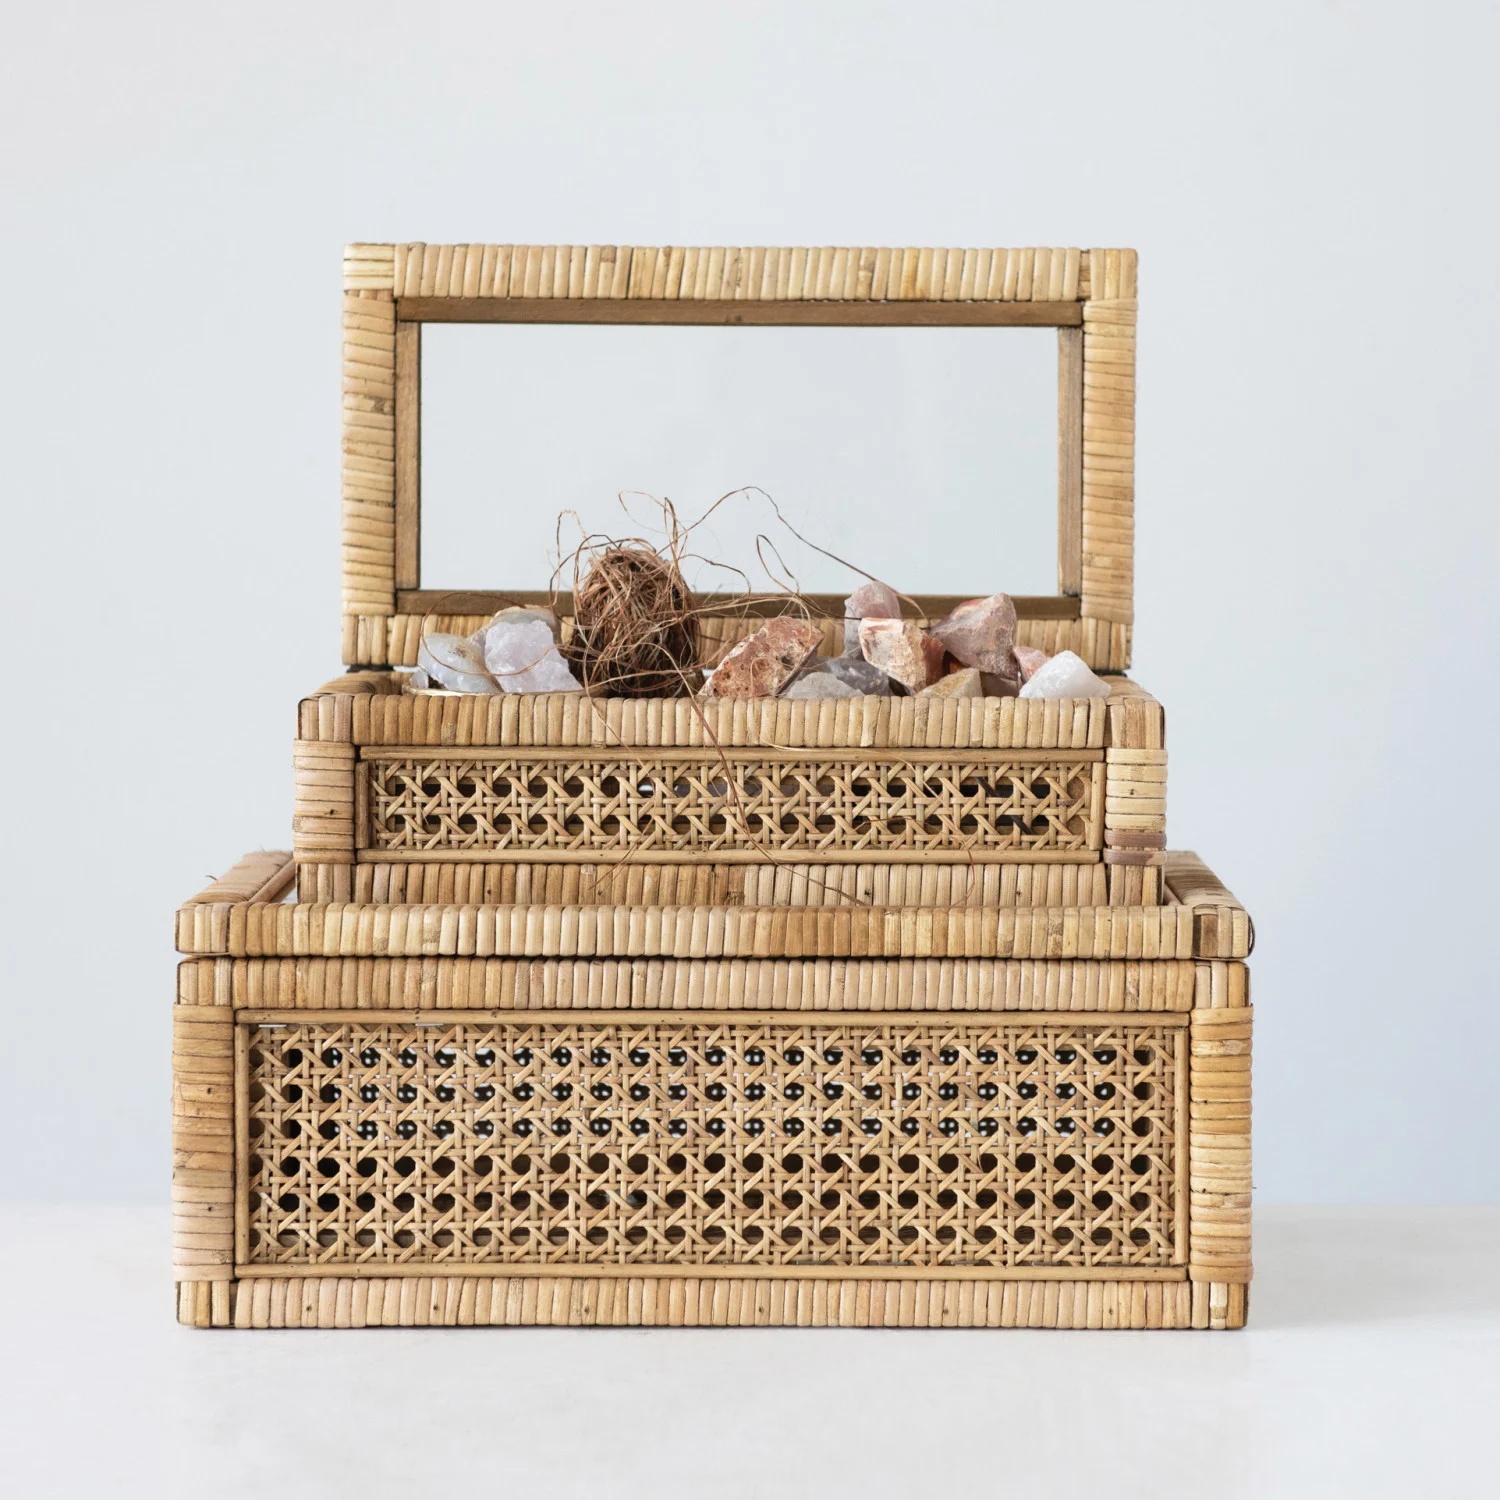
Rattan Display Box with Glass Lid
These amazing rattan boxes are perfect for storing items on the dresser or any shelf. They can also be stood upright with something special displayed inside. All Sales Final.
Brand: Creative Co Op
Category: Home & Garden > Decor > Shadow Boxes